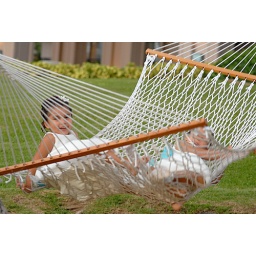
Two flower girls from a wedding at the Hilton Waikoloa Village hotel in Hawaii. They looked so sweet.